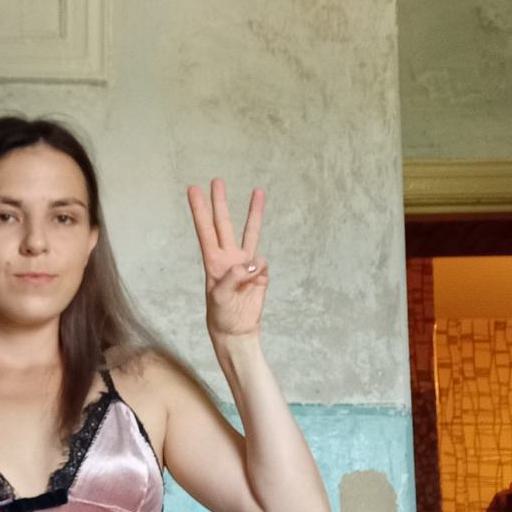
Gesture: three